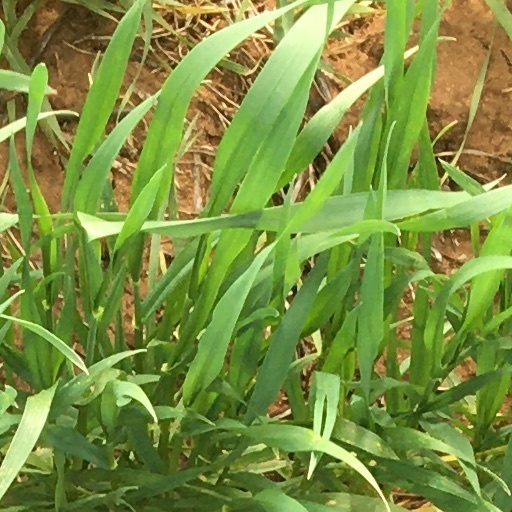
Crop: wheat